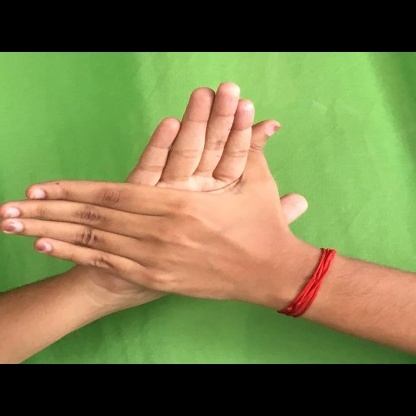
Mudra: Chakra